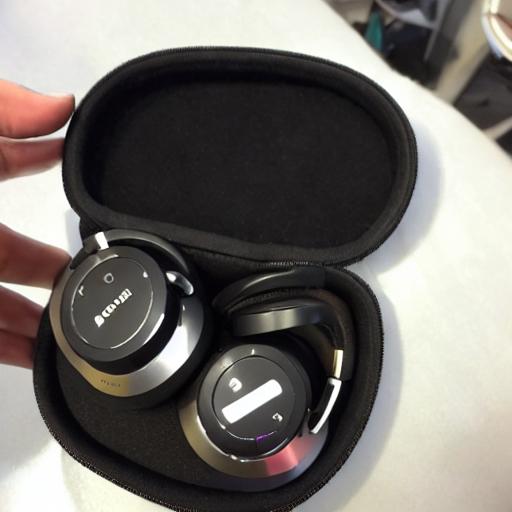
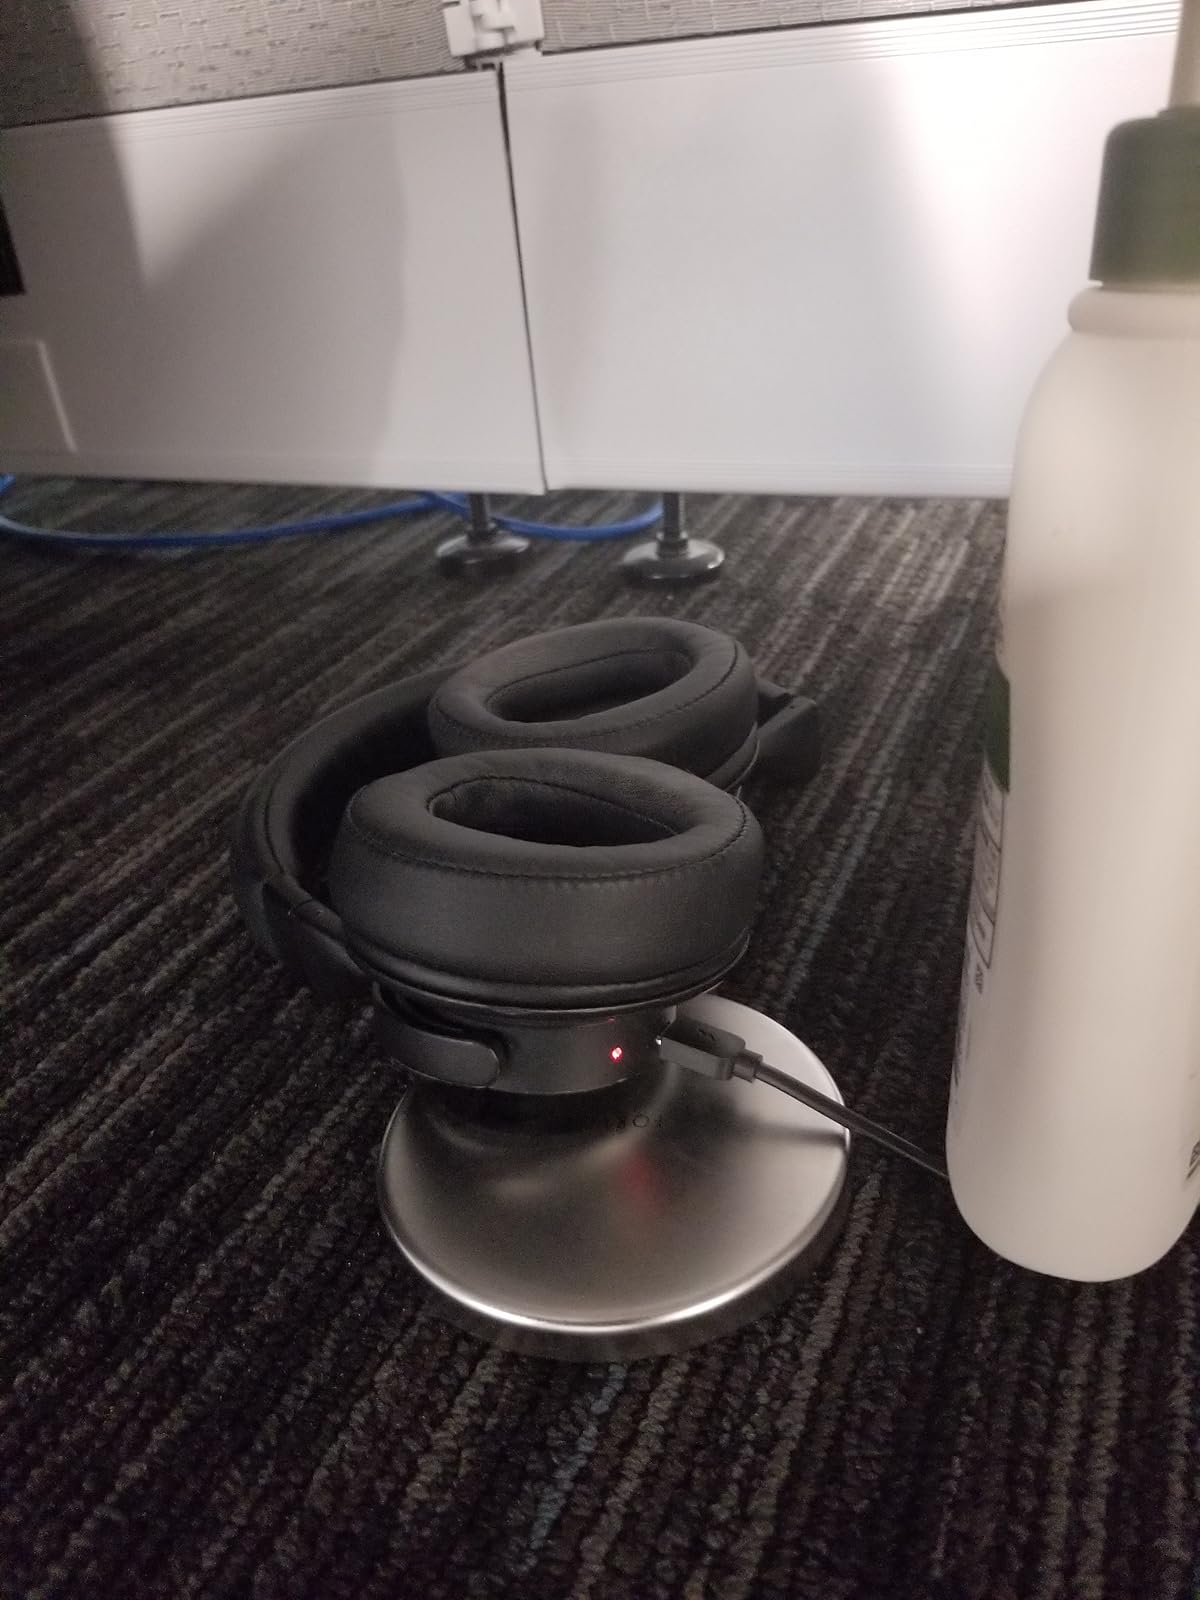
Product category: headphones
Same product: no